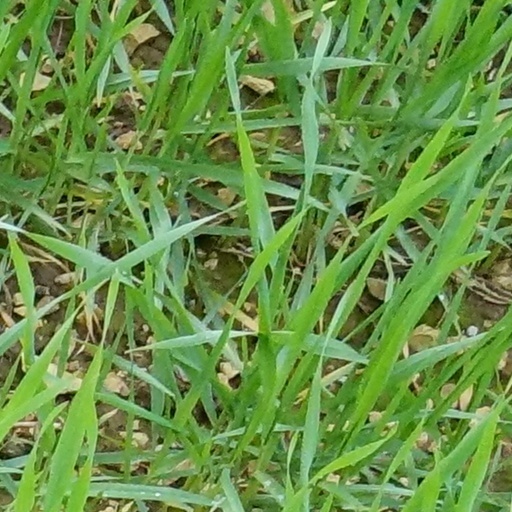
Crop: wheat